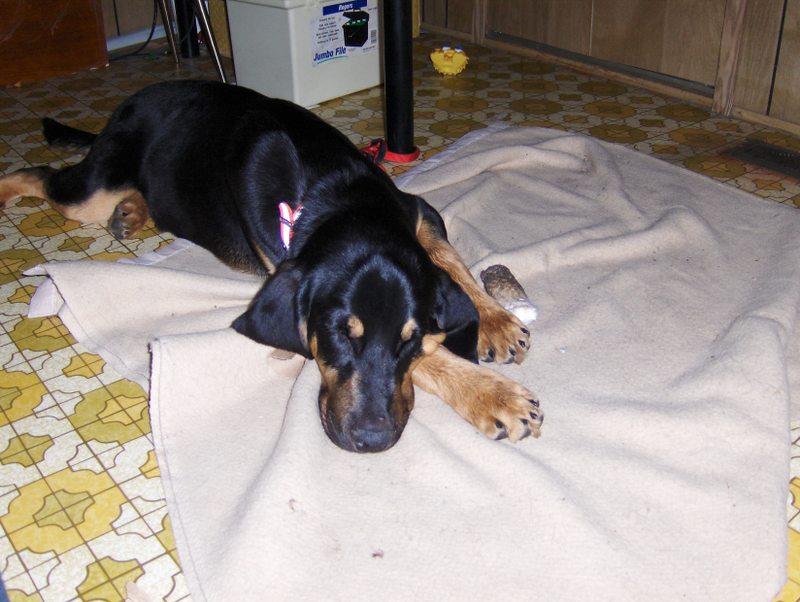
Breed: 225-n000062-black_and_tan_coonhound